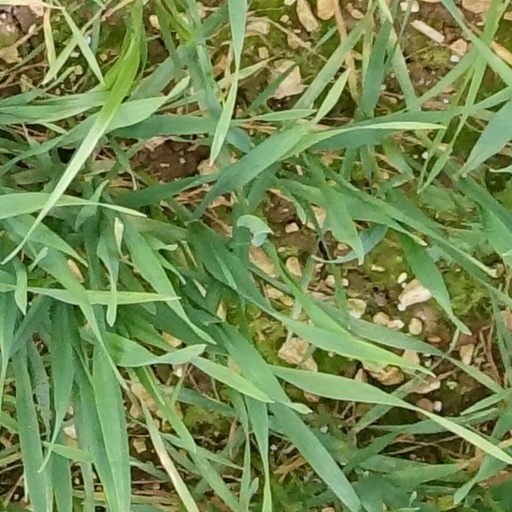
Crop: wheat